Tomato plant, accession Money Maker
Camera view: bottom (45 deg); turntable rotation: 180 degrees
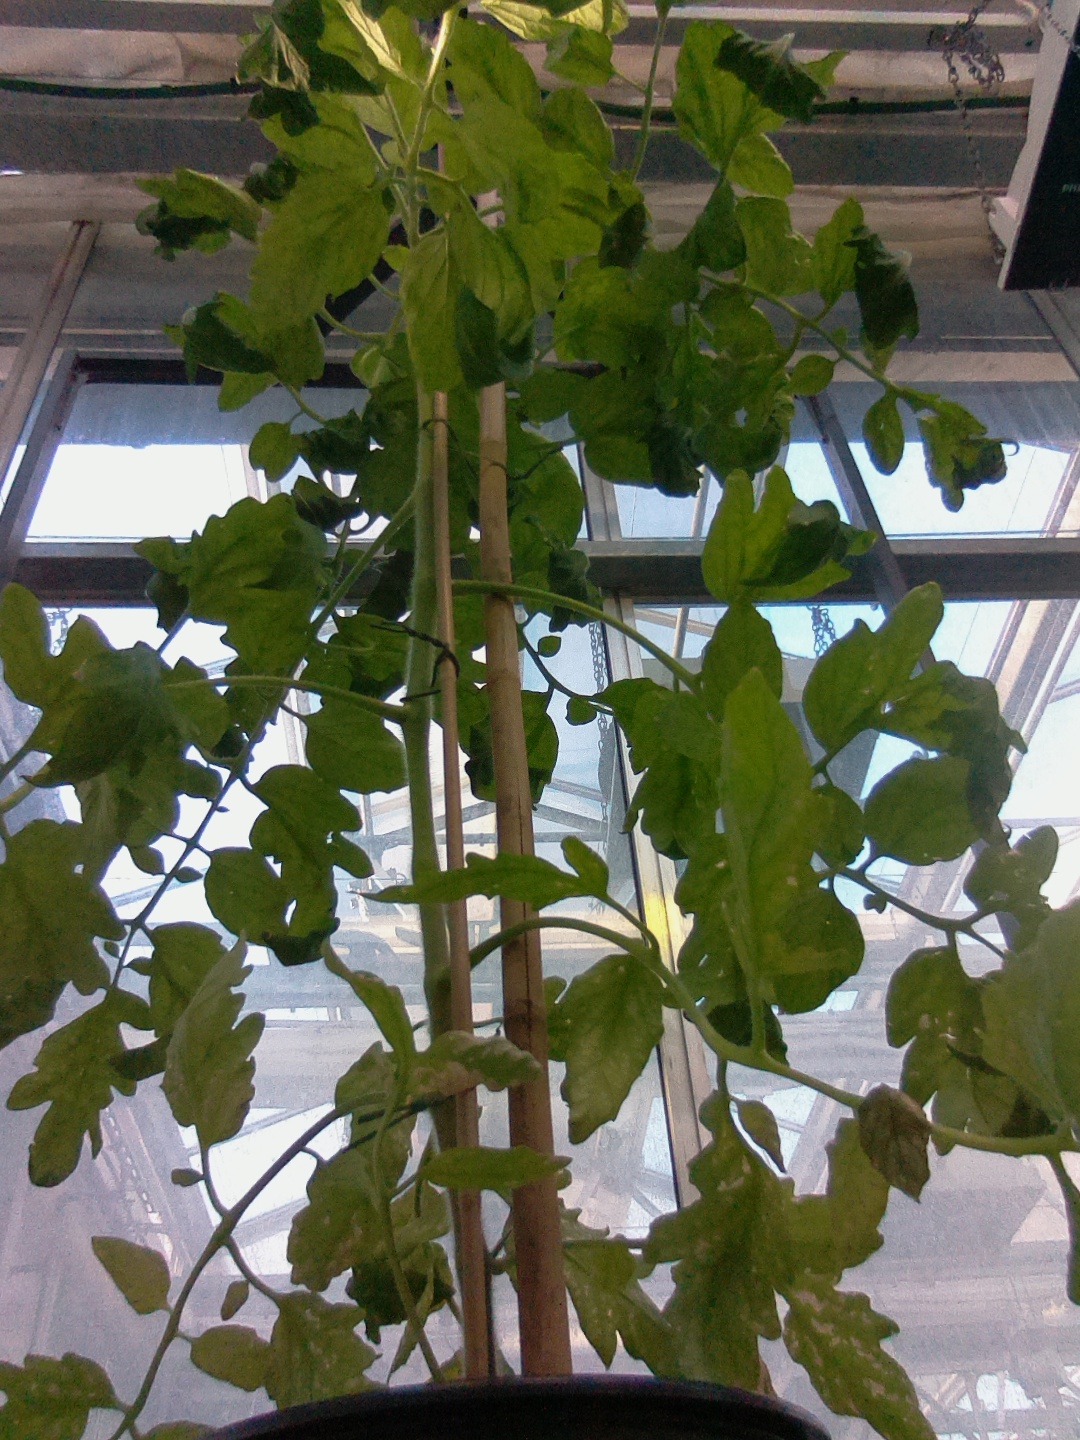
BBCH growth stage 29: 90%-100% Side shoots formed